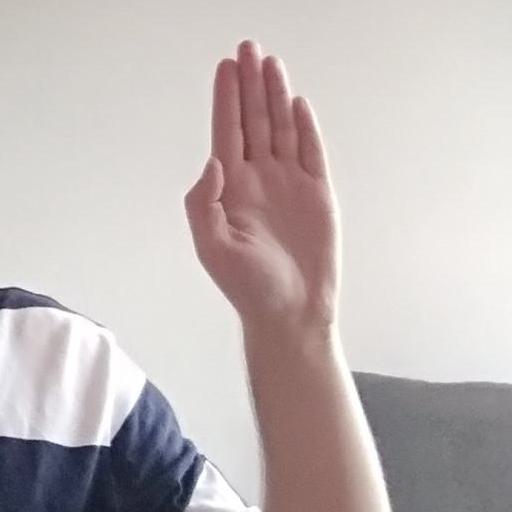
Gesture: stop